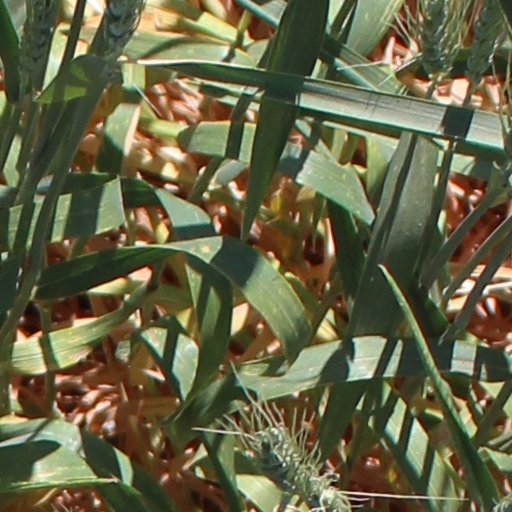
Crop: wheat